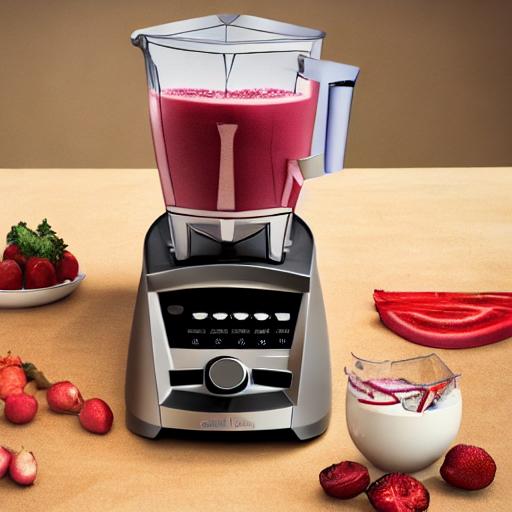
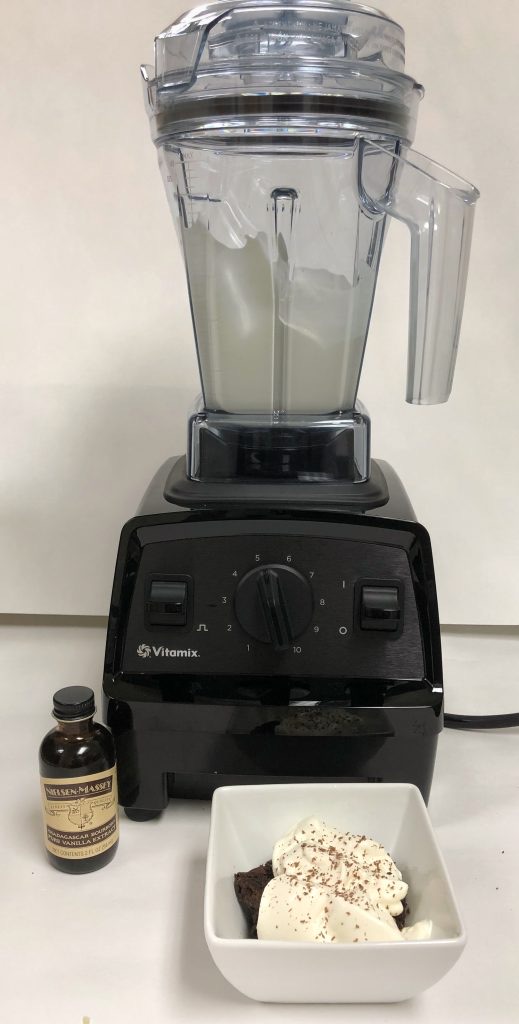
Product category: items_blender
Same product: no